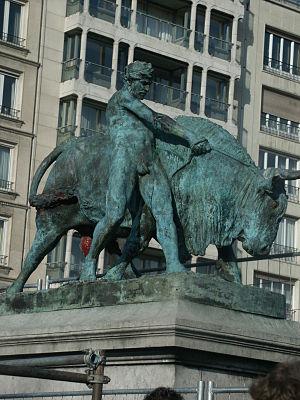
Les Terrasses est un lieu-dit de la ville de Liège sur la rive gauche de la Meuse. Il fait partie du quartier administratif du centre et est délimité par l'avenue Blonden, le boulevard Piercot, l'avenue Rogier et la Meuse. Il constitue une zone de transition entre le Parc d'Avroy et le Pont Albert Ier sur la Meuse. Dans l'ancienne principauté de Liège, il faisait partie du quartier d'Avroy.
Léon Mignon, né le 9 avril 1847 à Liège et mort le 30 septembre 1898 à Schaerbeek, est un sculpteur belge.